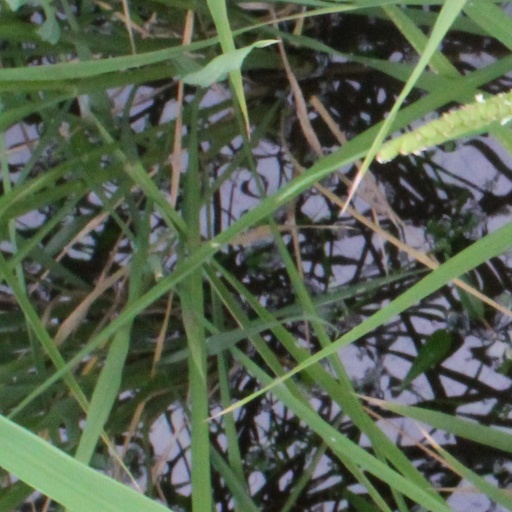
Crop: rice